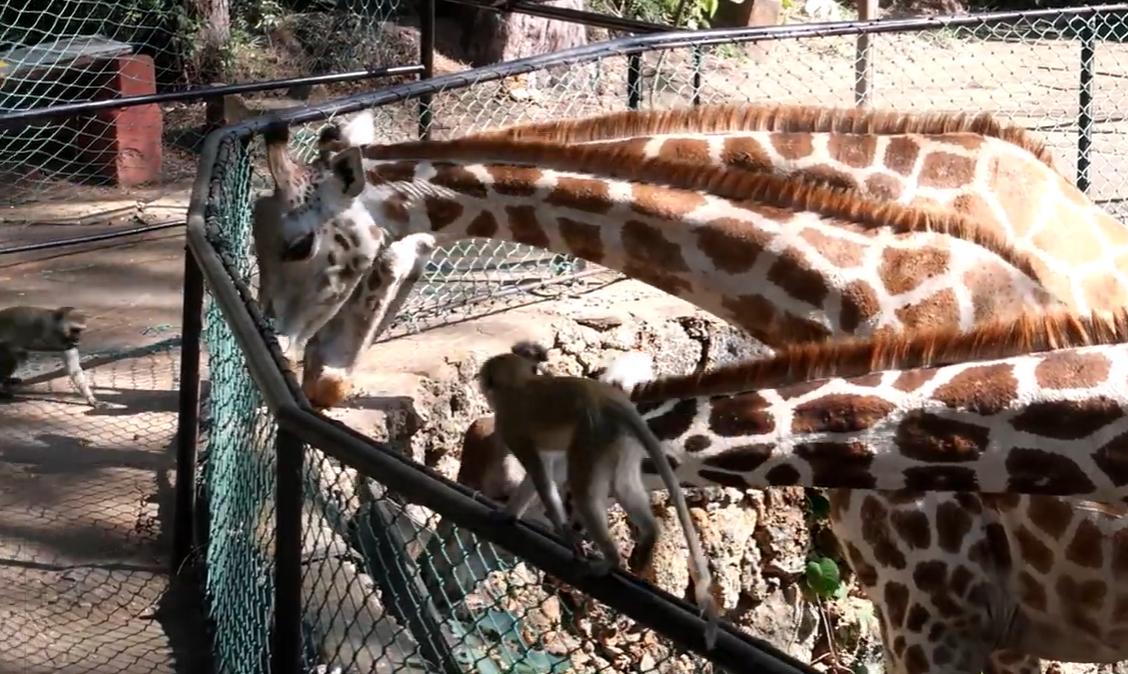
Twiga wawili wenye shingo ndefu wameinama karibu na uzio wa wavu wakichangamana na tumbili wadogo. Uzio wa chuma unatenganisha wanyama na watazamaji.